National Police of Ukraine

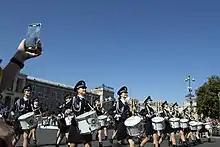
A corps of drums from the National Police.

National Police Day on 4 July is the professional holiday of the Ukrainian Police. It commemorates the suspension of law enforcement duties by the Militsiya and the establishment of the National Police of Ukraine. It also coincides with the first oath of patrol policemen on Kyiv's Sofia Square. The holiday was introduced and first celebrated on 4 August 2015 and was celebrated on that day ever since until President Petro Poroshenko, by decree on 4 April 2018, declared that the holiday should be celebrated annually on 4 July and become a national holiday.